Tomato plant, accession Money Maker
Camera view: tilt-top (135 deg); turntable rotation: 90 degrees
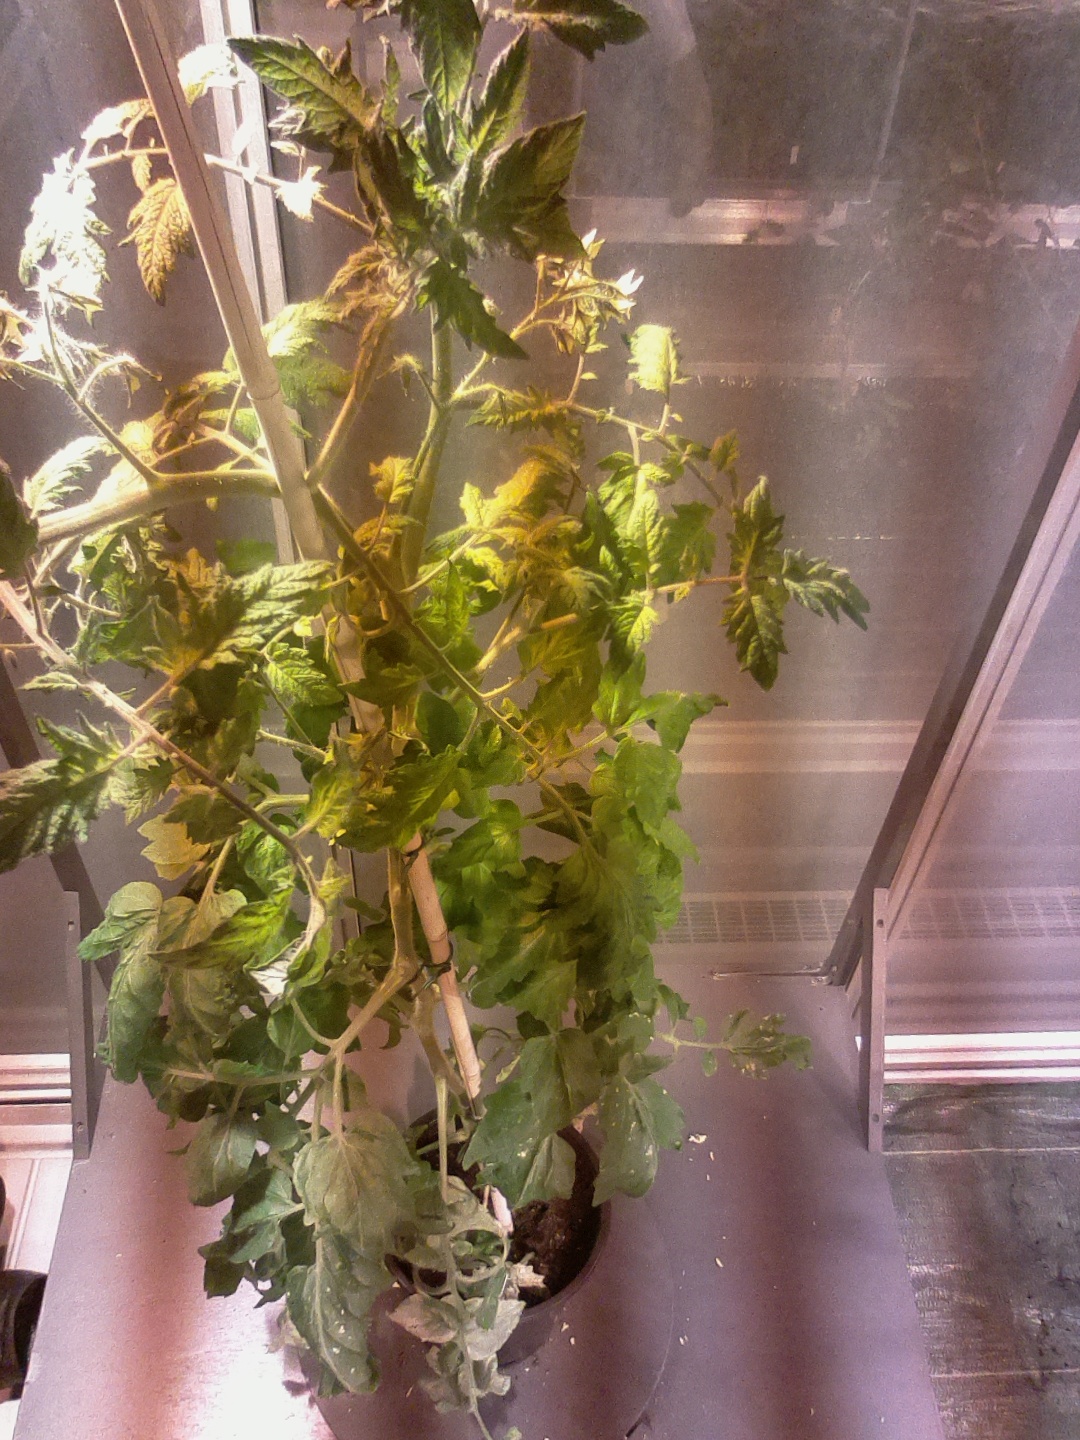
BBCH growth stage 71: 10%-20% of final fruit size